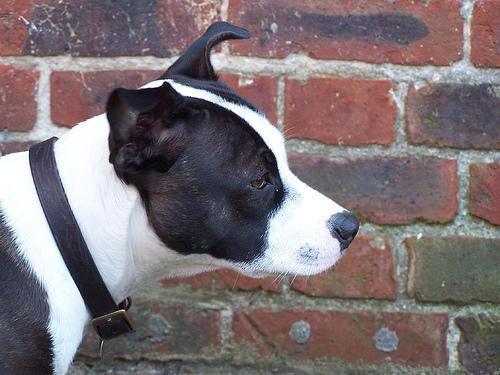
staffordshire bull terrier